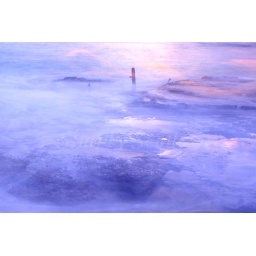
IMG_7385 rock shelf wave washed over s